Flordon railway station

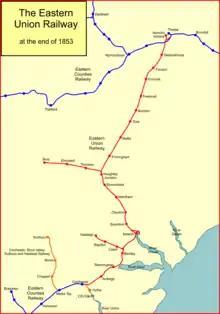
The Eastern Union Railway in 1853

Flordon station was built as a stop on the Eastern Union Railway service between Ipswich and Norwich Victoria.